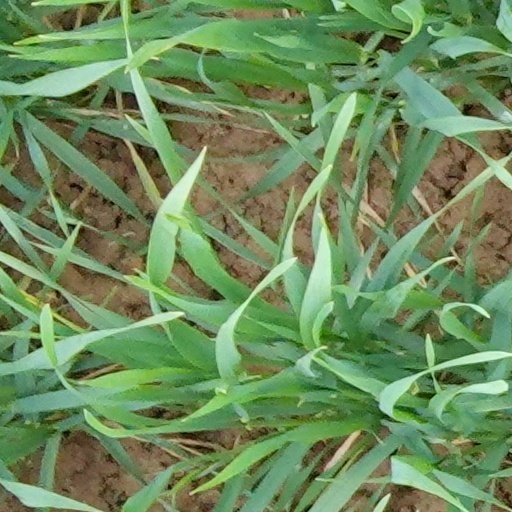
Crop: wheat